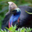
Label: bird